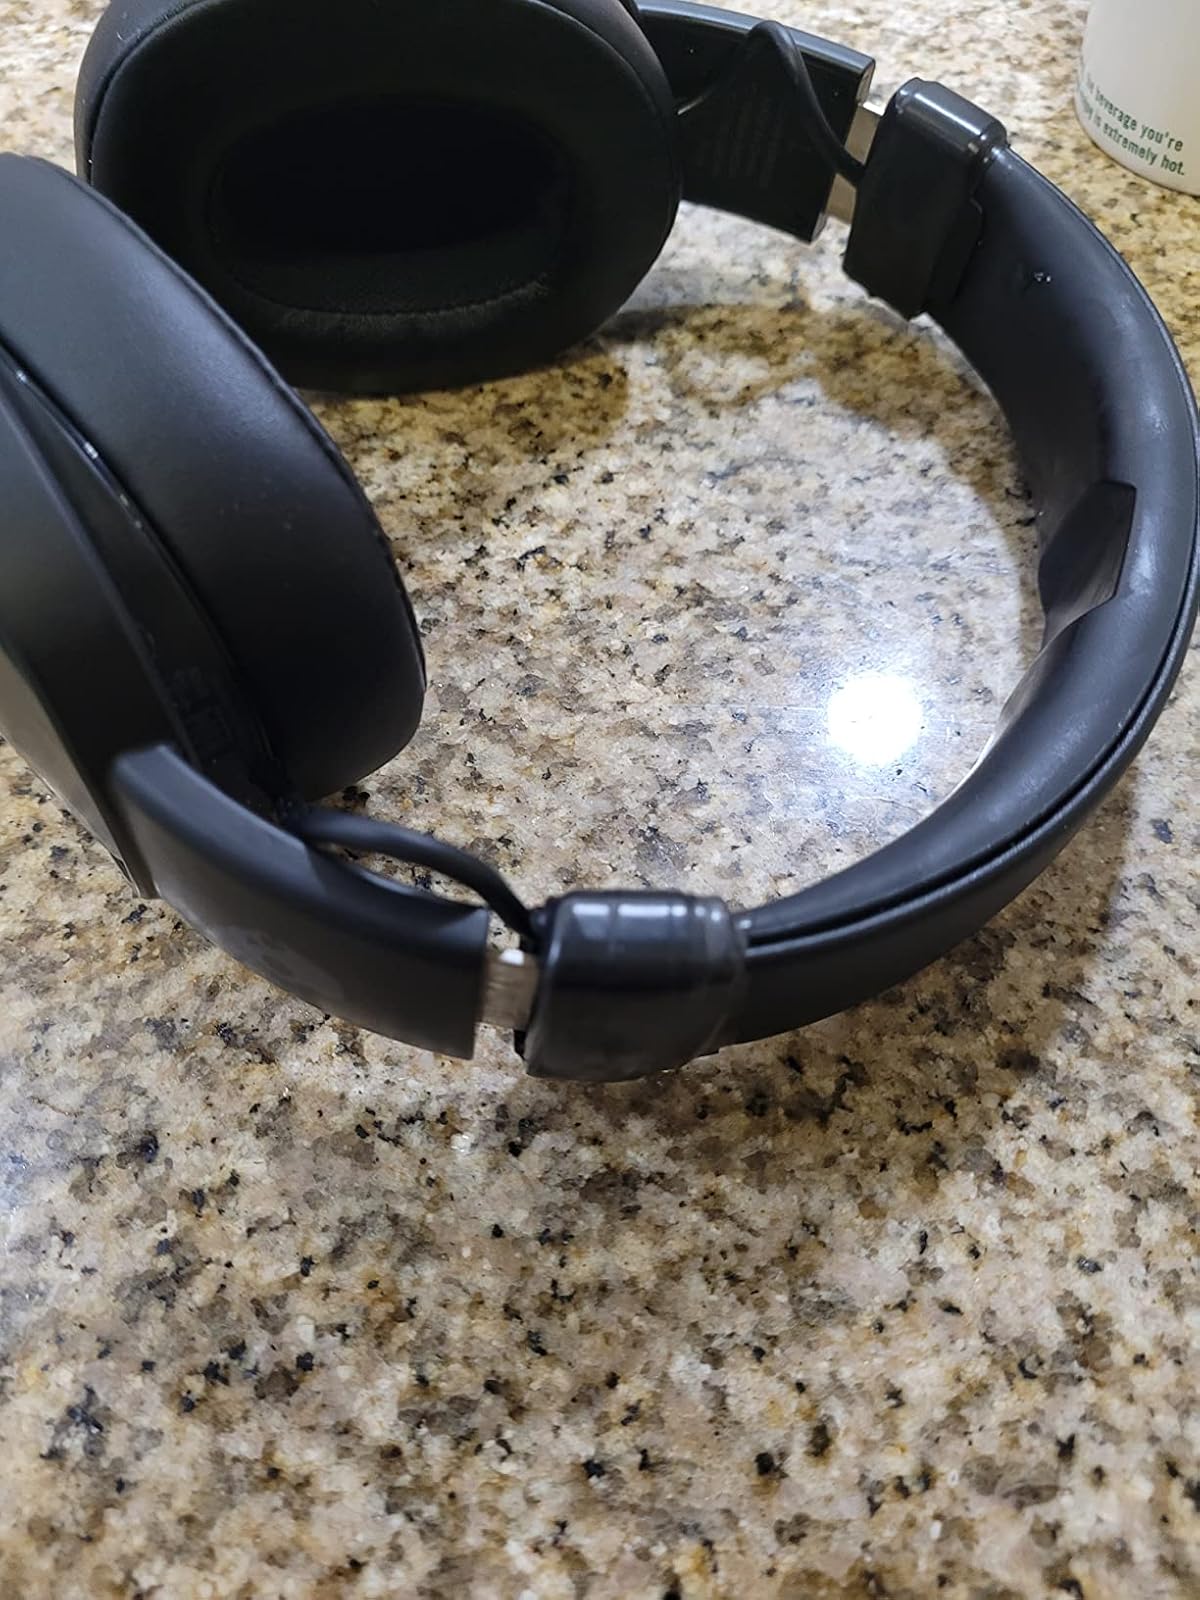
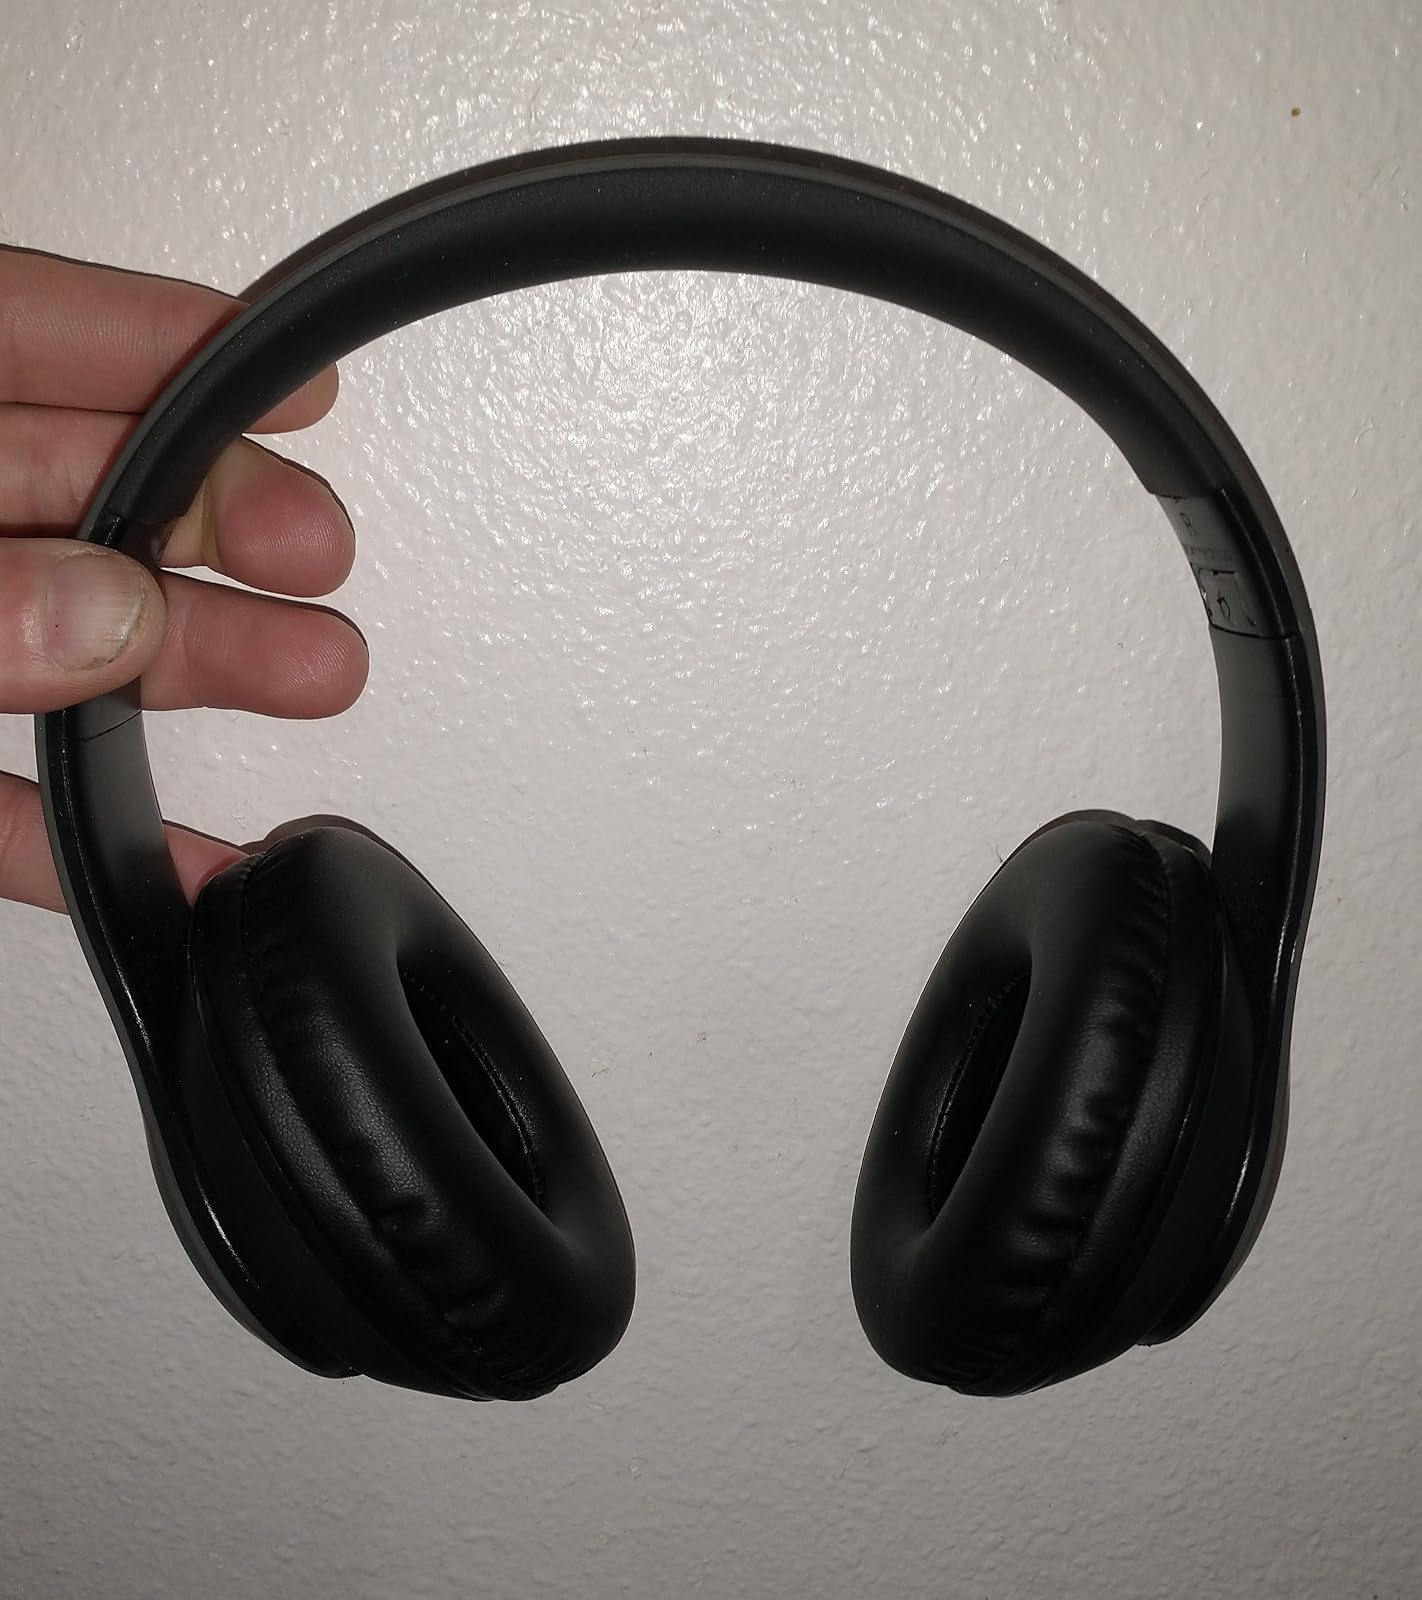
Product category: headphones
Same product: no